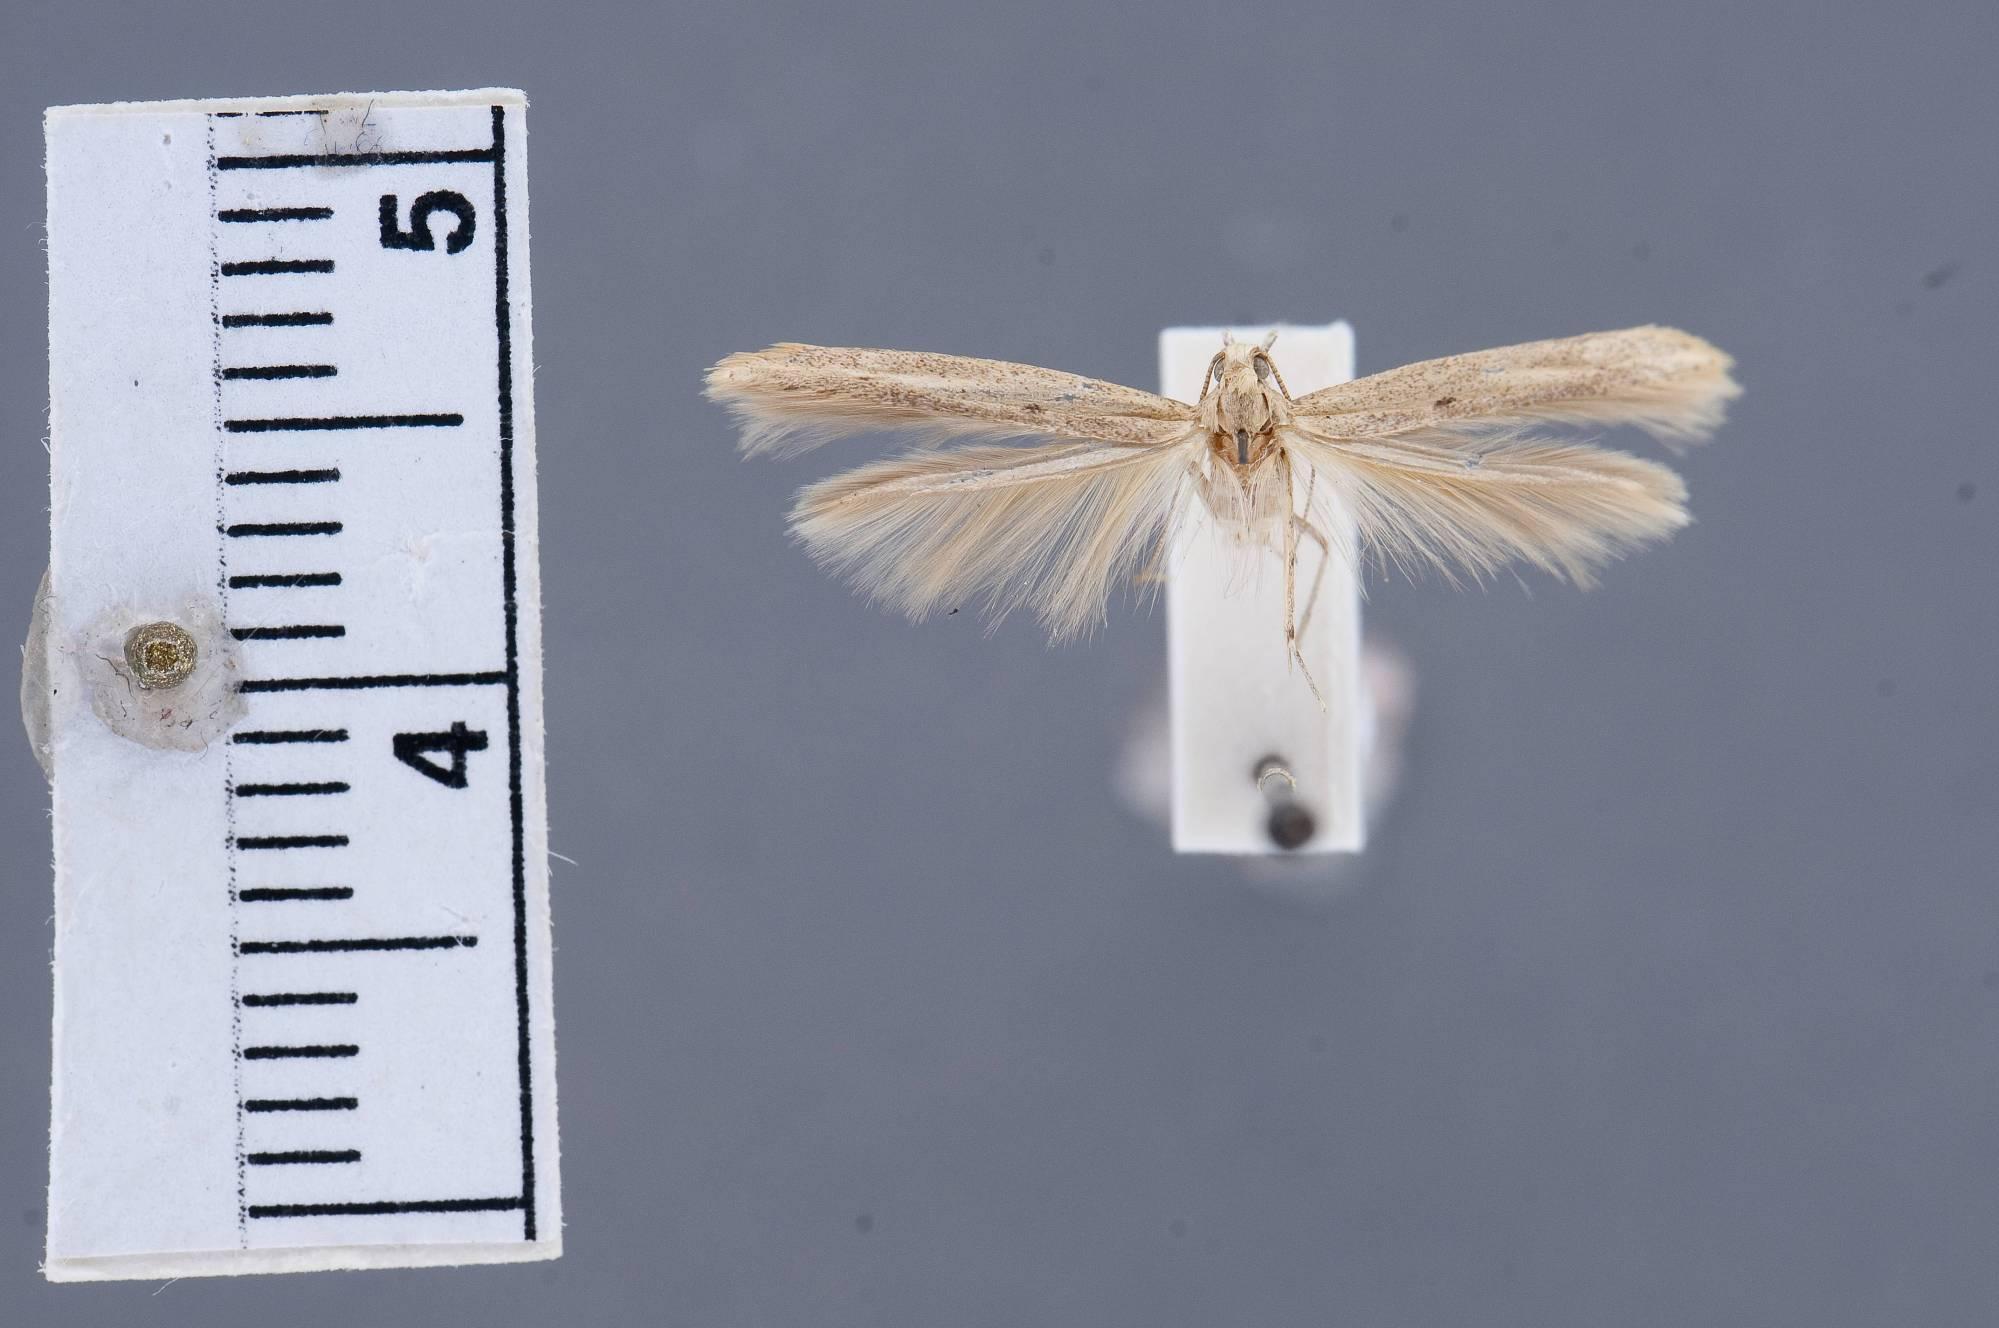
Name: Batrachedra calator
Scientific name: Batrachedra calator Hodges, 1967
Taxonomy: Animalia, Arthropoda, Insecta, Lepidoptera, Glossata, Batrachedridae, Batrachedrinae
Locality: Real del Monte, Hidalgo, Mexico
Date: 12 Apr 1909